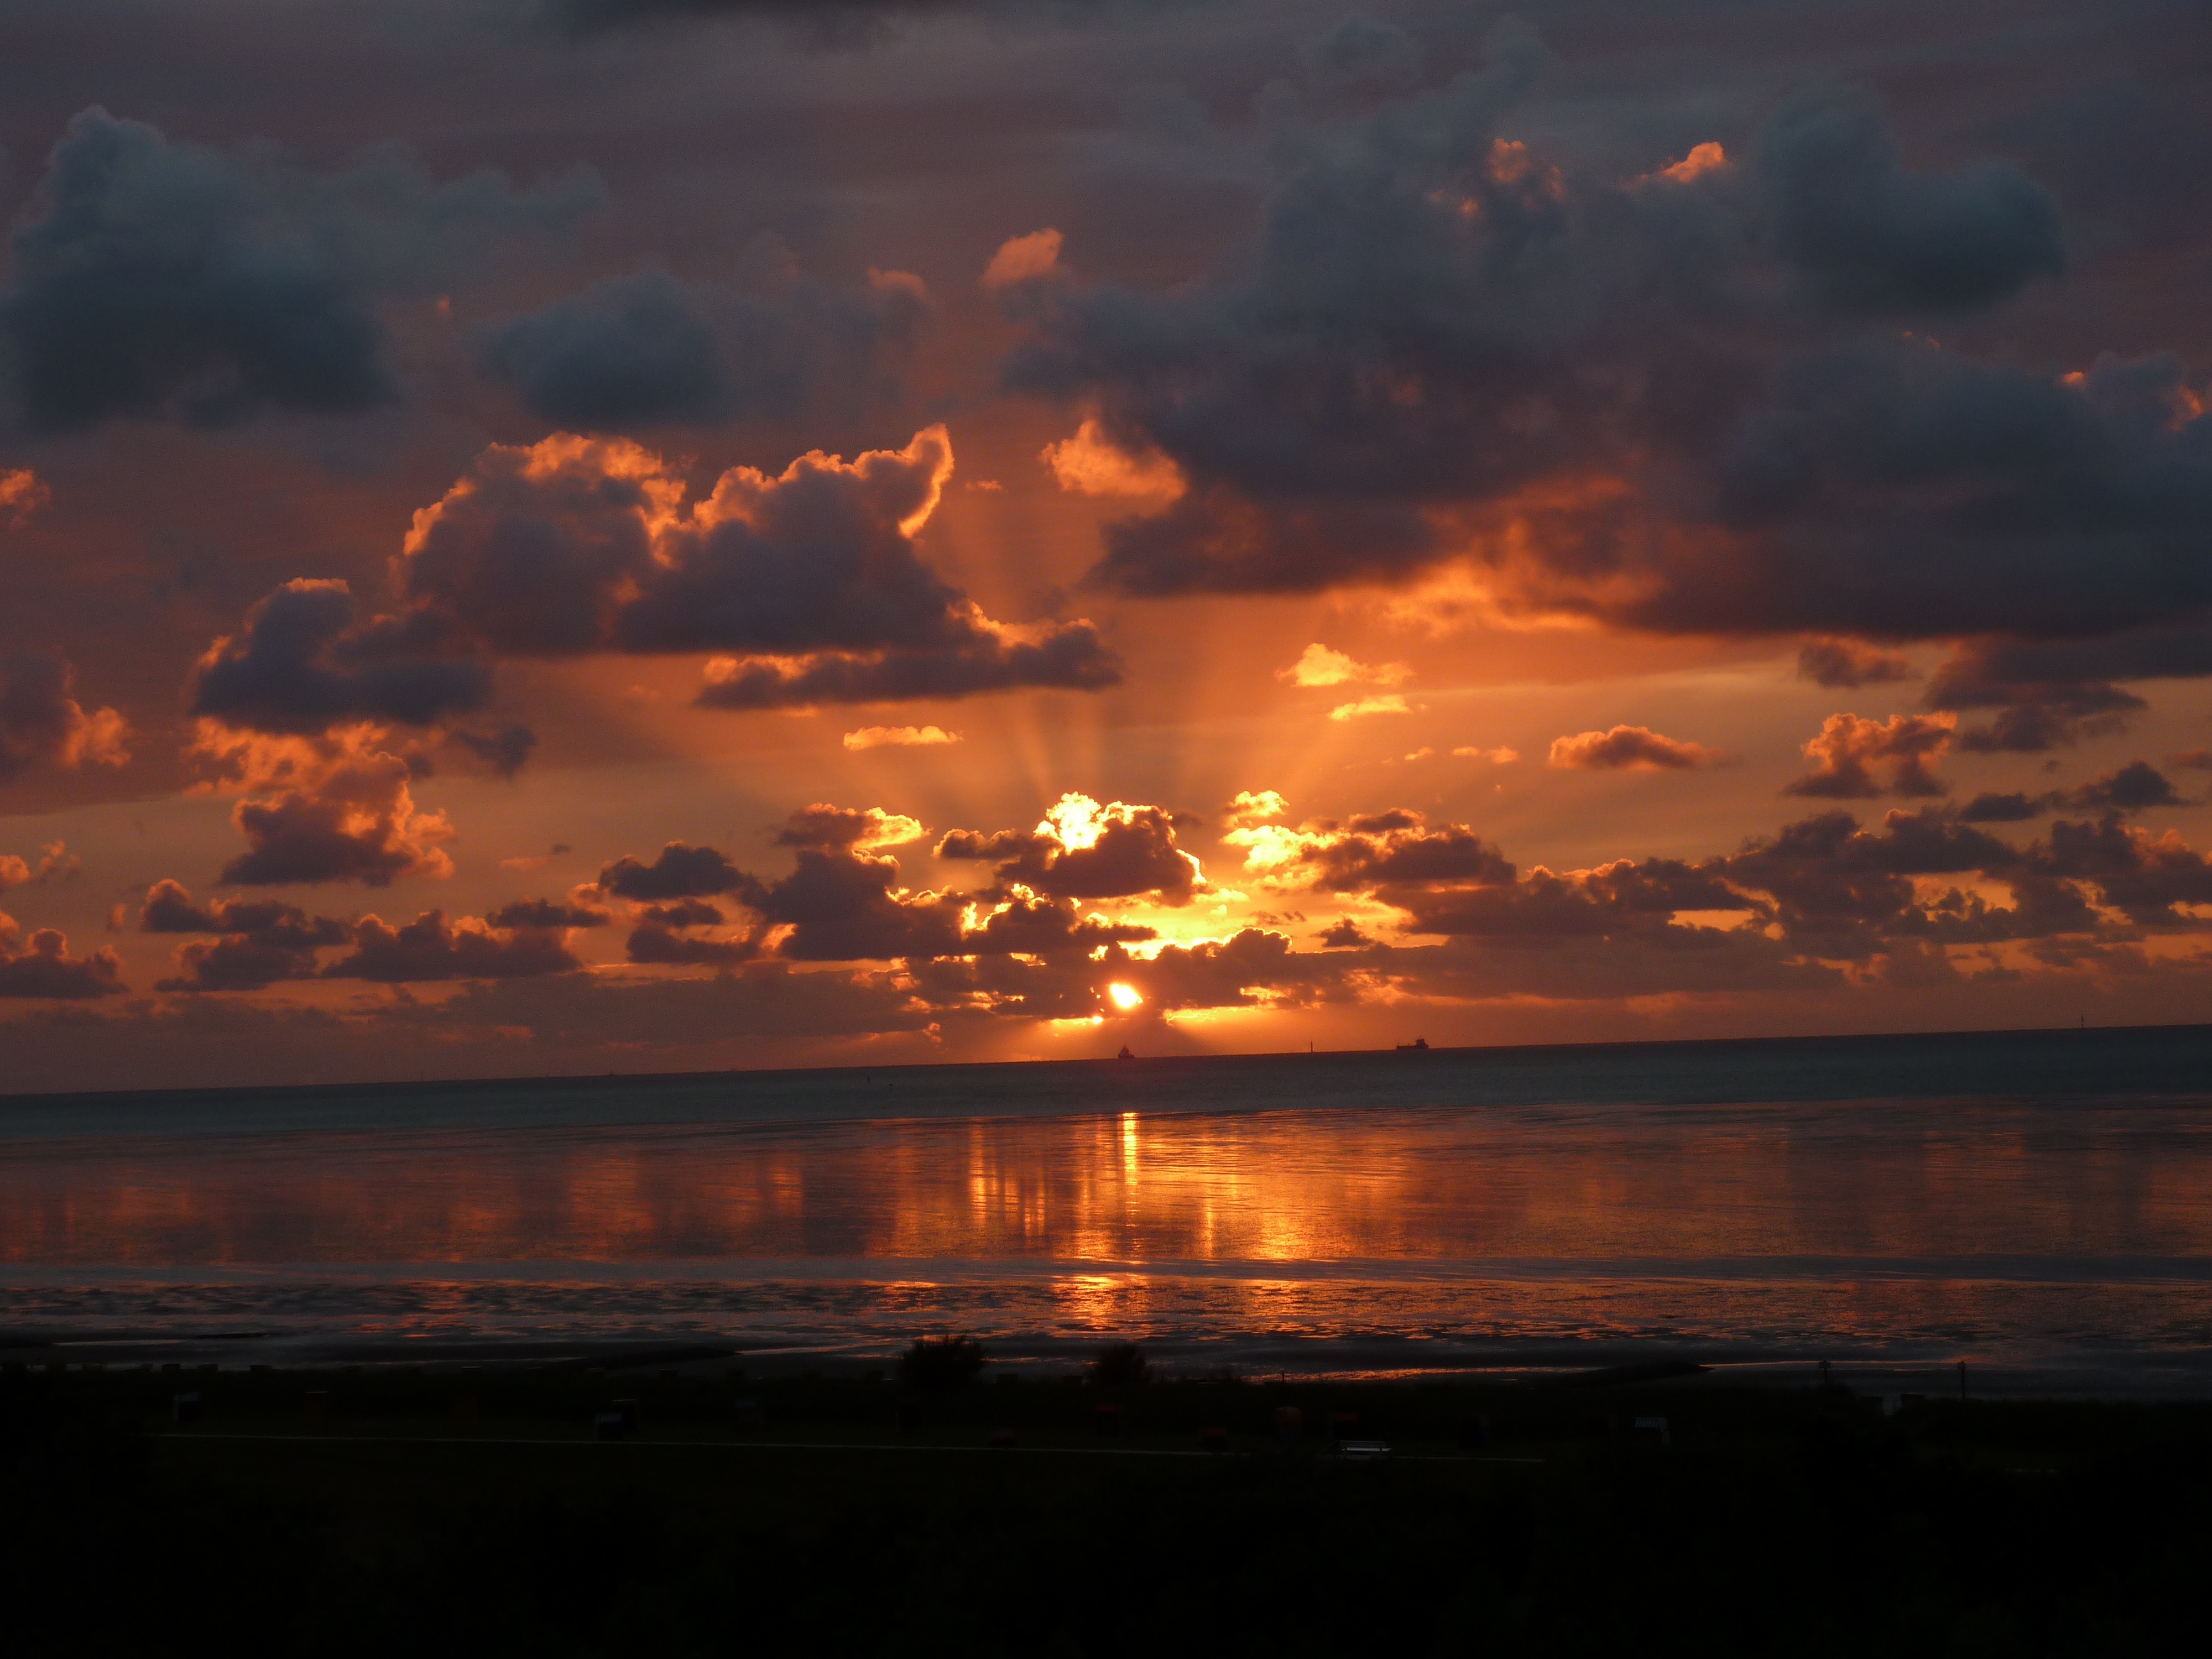
beach, landscape, sea, coast, water, nature, sand, ocean, horizon, silhouette, cloud, sky, sun, sunrise, sunset, sunlight, morning, wave, dawn, summer, dusk, idyllic, evening, twilight, orange, golden, reflection, red, color, holiday, romance, yellow, clouds, ships, beautiful, fireball, mood, idyll, evening sun, north sea, abendstimmung, cuxhaven, mirroring, sunbeam, atmospheric, impression, afterglow, evening sky, natural landscape, setting sun, wadden sea, in the free, watts, summer idyll, red sky at morning